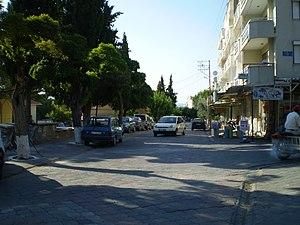
Gördes est une ville et un district de la province de Manisa dans la région égéenne en Turquie.